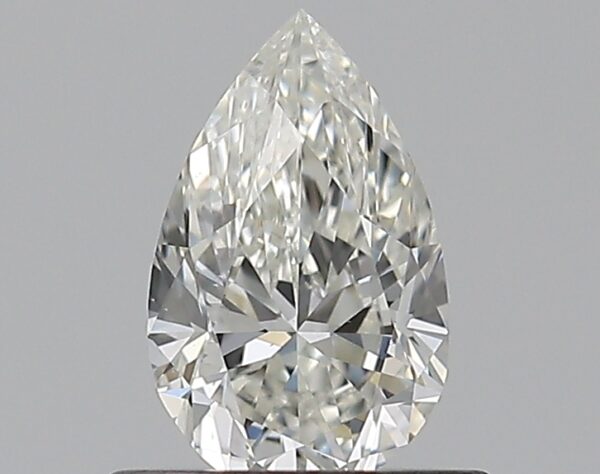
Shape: pear
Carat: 0.5
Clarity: VS1
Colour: I
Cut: EX
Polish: EX
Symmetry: VG
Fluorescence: N
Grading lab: GIA
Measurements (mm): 6.98 x 4.35 x 2.74